Cornwallis in Ireland

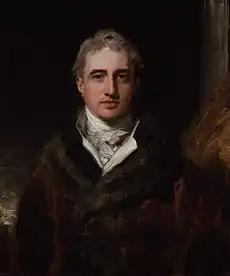
Lord Castlereagh

The rebel ringleaders were subjected to courts martial dominated by Protestants, something Cornwallis disliked but put up with. A few of the rebel leaders were tried for treason in July, and sentenced by Cornwallis to hang. This prompted a large number of prisoners, who had not yet been tried, to petition Cornwallis for banishment in exchange for their co-operation. Cornwallis agreed in principle, to stem the flow of blood that was still ongoing in the countryside, and out of concern that the rebellion might be renewed if French assistance arrived. The banishments in many cases were not carried out until 1799. In spite of some opposition, Cornwallis ultimately succeeded in having more than 400 rebels banished, primarily to Scotland. According to Lord Castlereagh, Cornwallis' Chief Secretary, Cornwallis personally reviewed 400 court cases, sentencing 131 to death.